Vlasta Děkanová

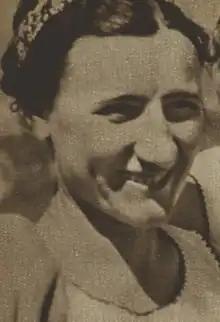
Vlasta Děkanová in 1938

Vlasta Děkanová (5 September 1909 – 16 October 1974) was a Czech artistic gymnast who represented Czechoslovakia. She was the first World All-Around Champion as well as the first repeat World All-Around Champion in women's artistic gymnastics.